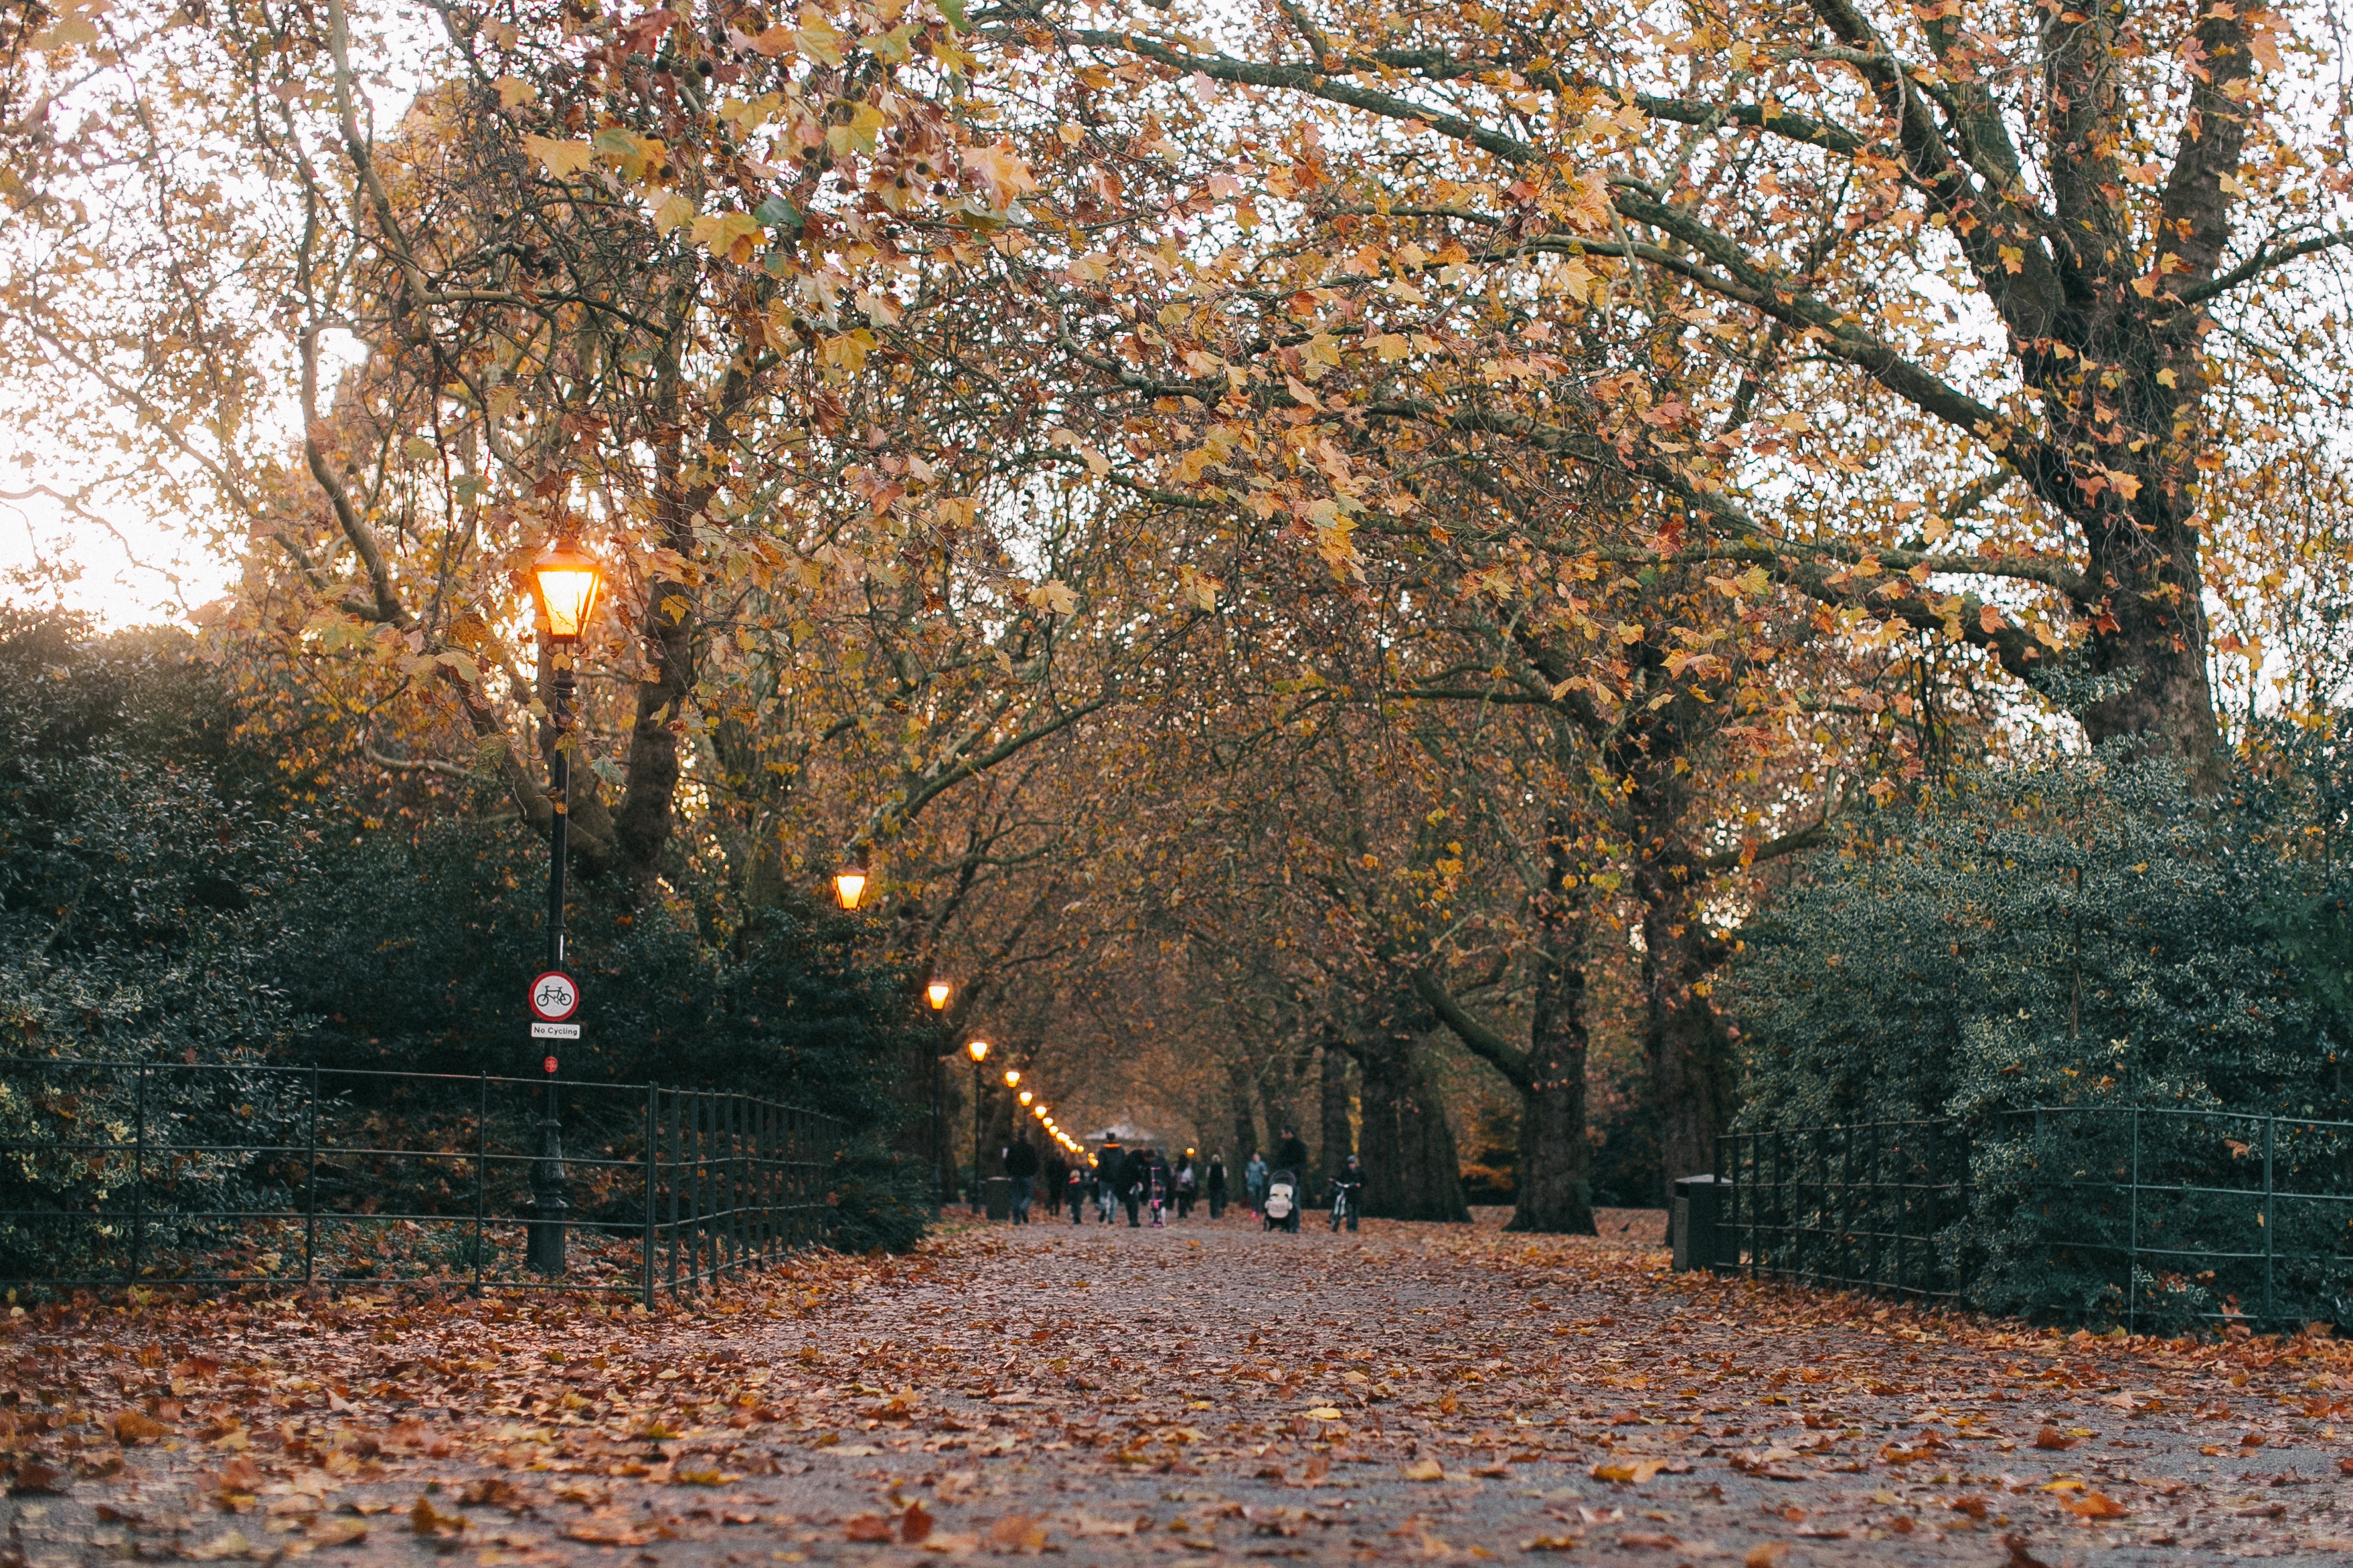
tree, leaf, deciduous, nature, autumn, natural landscape, woody plant, branch, natural environment, woodland, grove, sunlight, plant, biome, sky, winter, morning, forest, temperate broadleaf and mixed forest, twig, state park, grass, road surface, wood, landscape, park, snow, Tints and shades, trunk, path, road